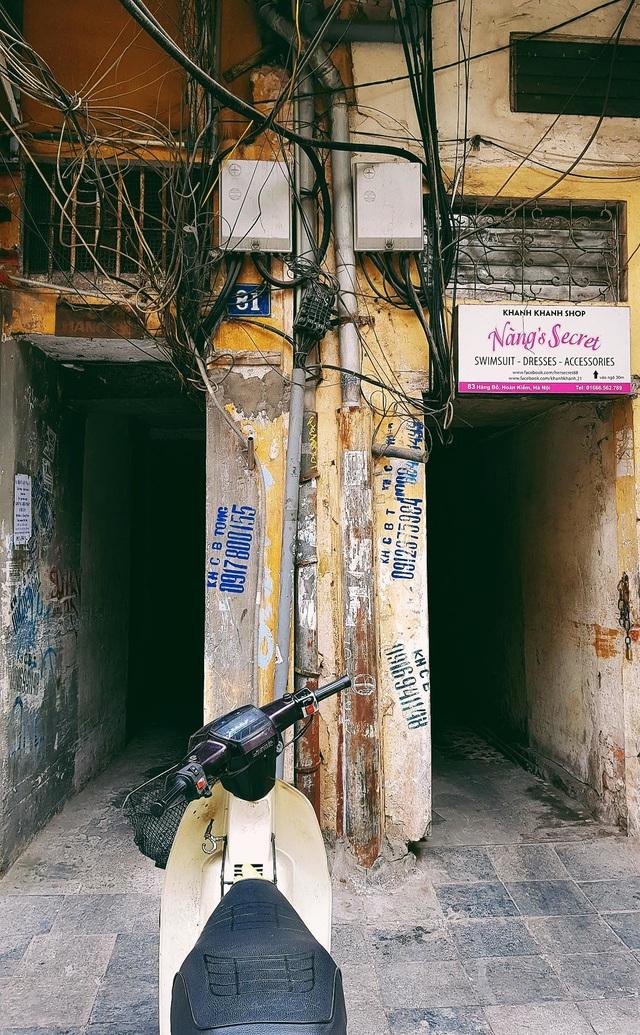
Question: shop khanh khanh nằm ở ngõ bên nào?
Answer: shop khanh khanh nằm ở ngõ bên phải